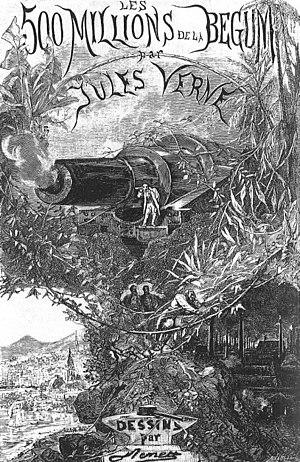
Jules Verne ""Les Cinq cents millions de la Bégum"", 1878"